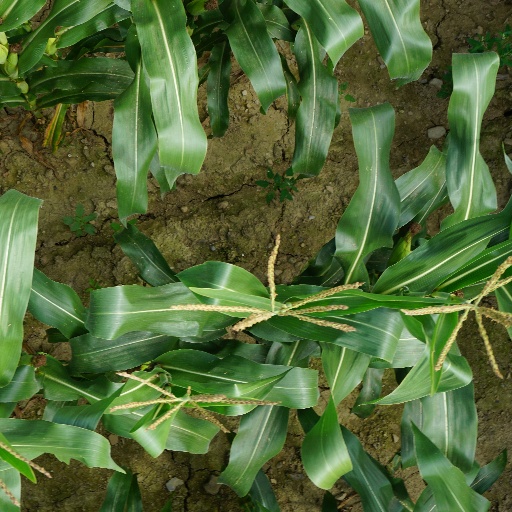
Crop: maize; corn